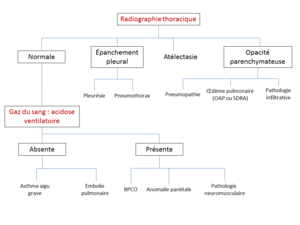
Arbre diagnostic des détresses respiratoires, d'après le Collège des enseignants de Pneumologie 2017 (http://cep.splf.fr/wp-content/uploads/2017/04/item_354_IRA-d.pdf).
La détresse respiratoire est une insuffisance respiratoire survenant de manière brutale et se manifestant par une dyspnée importante. Le système respiratoire ne parvient alors plus à assurer les échanges gazeux normaux d'oxygène et de dioxyde de carbone. C'est une urgence médicale qui peut engager le pronostic vital du patient, et entraîne environ un tiers des hospitalisations en unité de réanimation.
En médecine, l'insuffisance respiratoire désigne l'incapacité de l'appareil respiratoire à assumer correctement sa fonction, à savoir l’hématose. Elle peut être aiguë ou chronique, et plus ou moins grave. Le traitement symptomatique est le plus souvent l'oxygénothérapie, mais il peut nécessiter une ventilation mécanique.